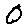
Label: 0